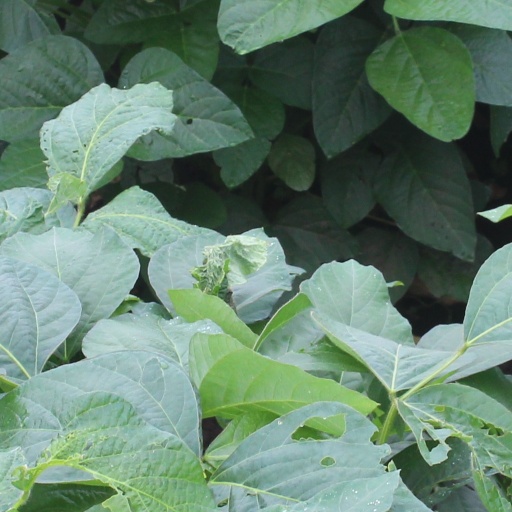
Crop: soybean